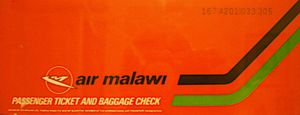
couverture de billet de passage fin 80
Air Malawi est la compagnie aérienne nationale du Malawi.